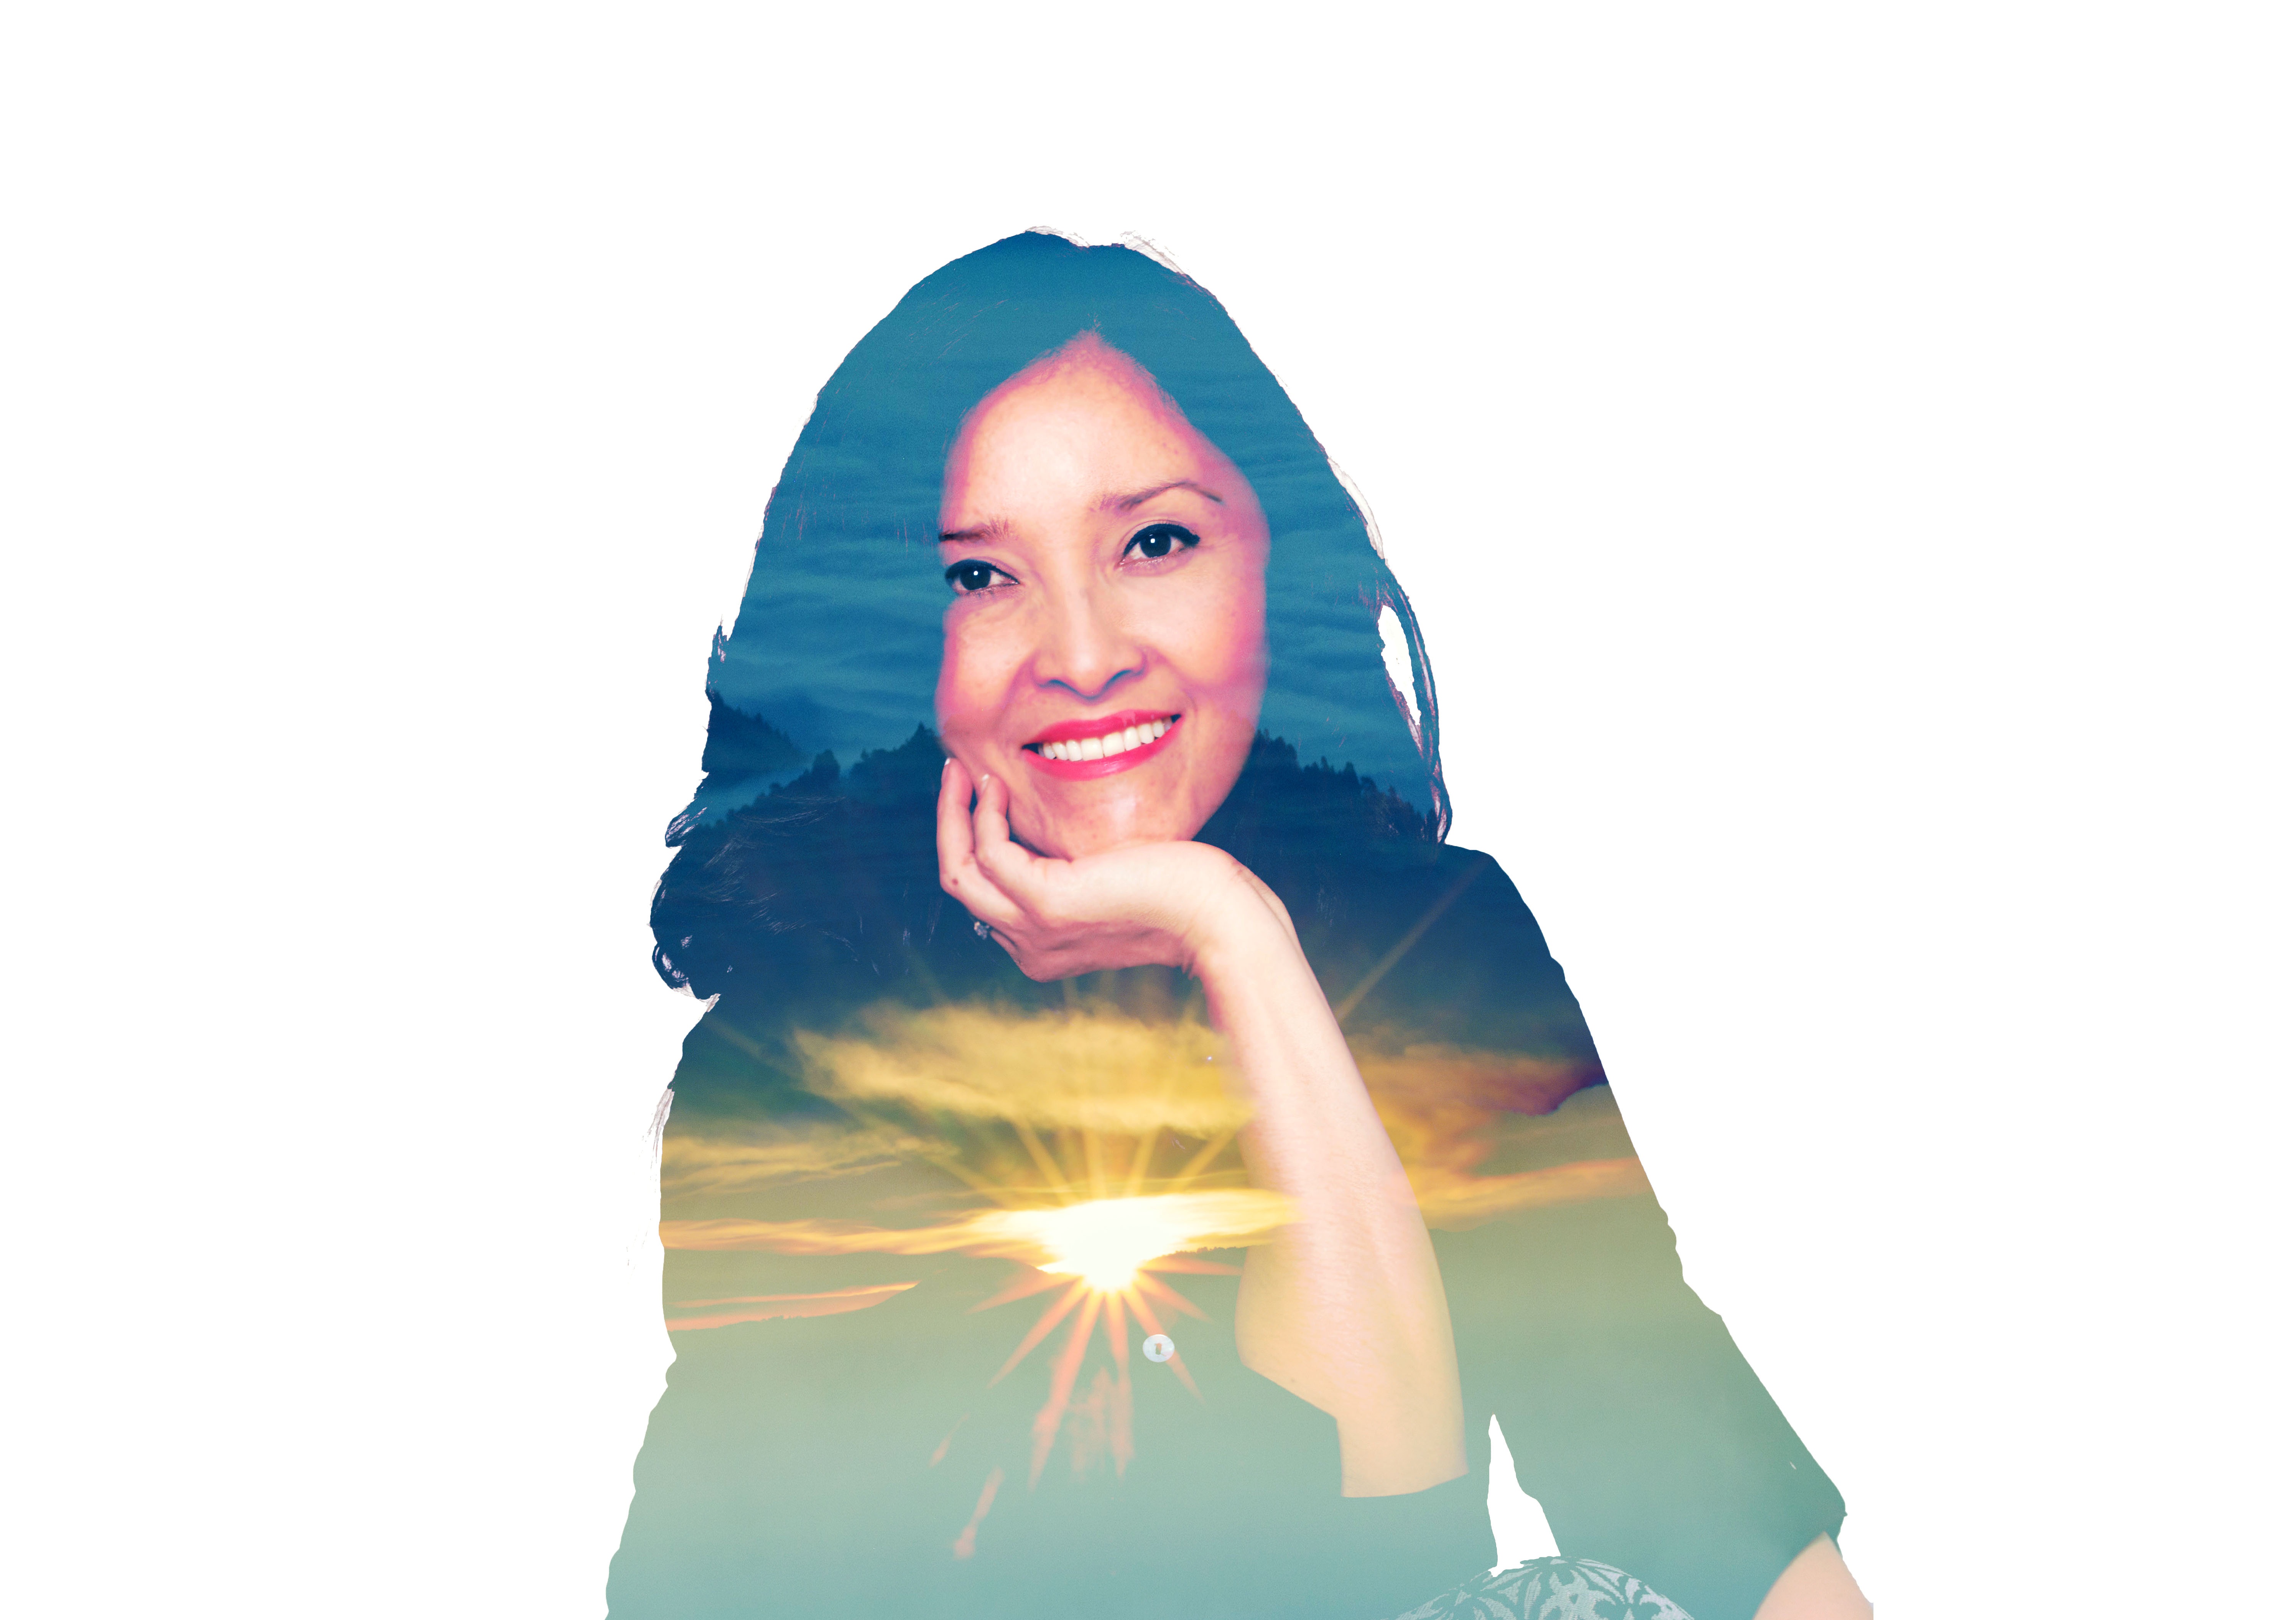
hand, finger, arm, double exposure, product, face, women, head, pretty, entrepreneur, t shirt, naked women, hands joined